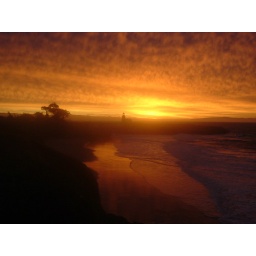
this is a picture we took from a beach near the lighthouse during sunset. really pretty.